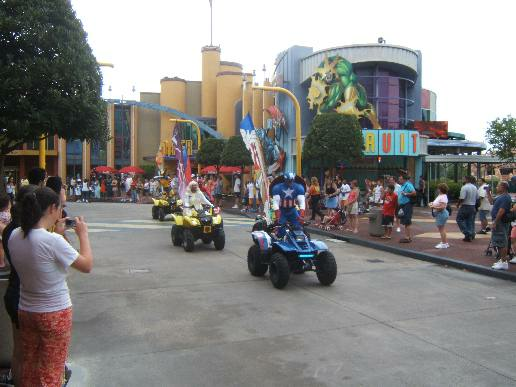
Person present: Yes